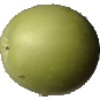
Label: Apple Granny Smith 1